Fisherman's Daughter (sculpture)

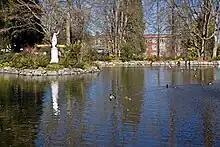
The statue in 2012

Local businessman Clinton P. Ferry acquired the statue in Genoa, Italy, in 1891, during the park's development.